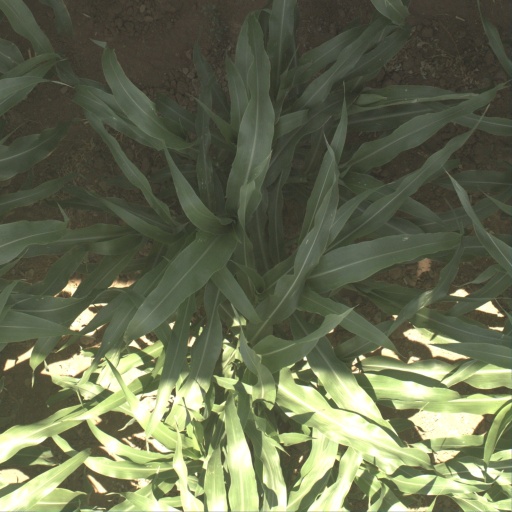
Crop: sorghum